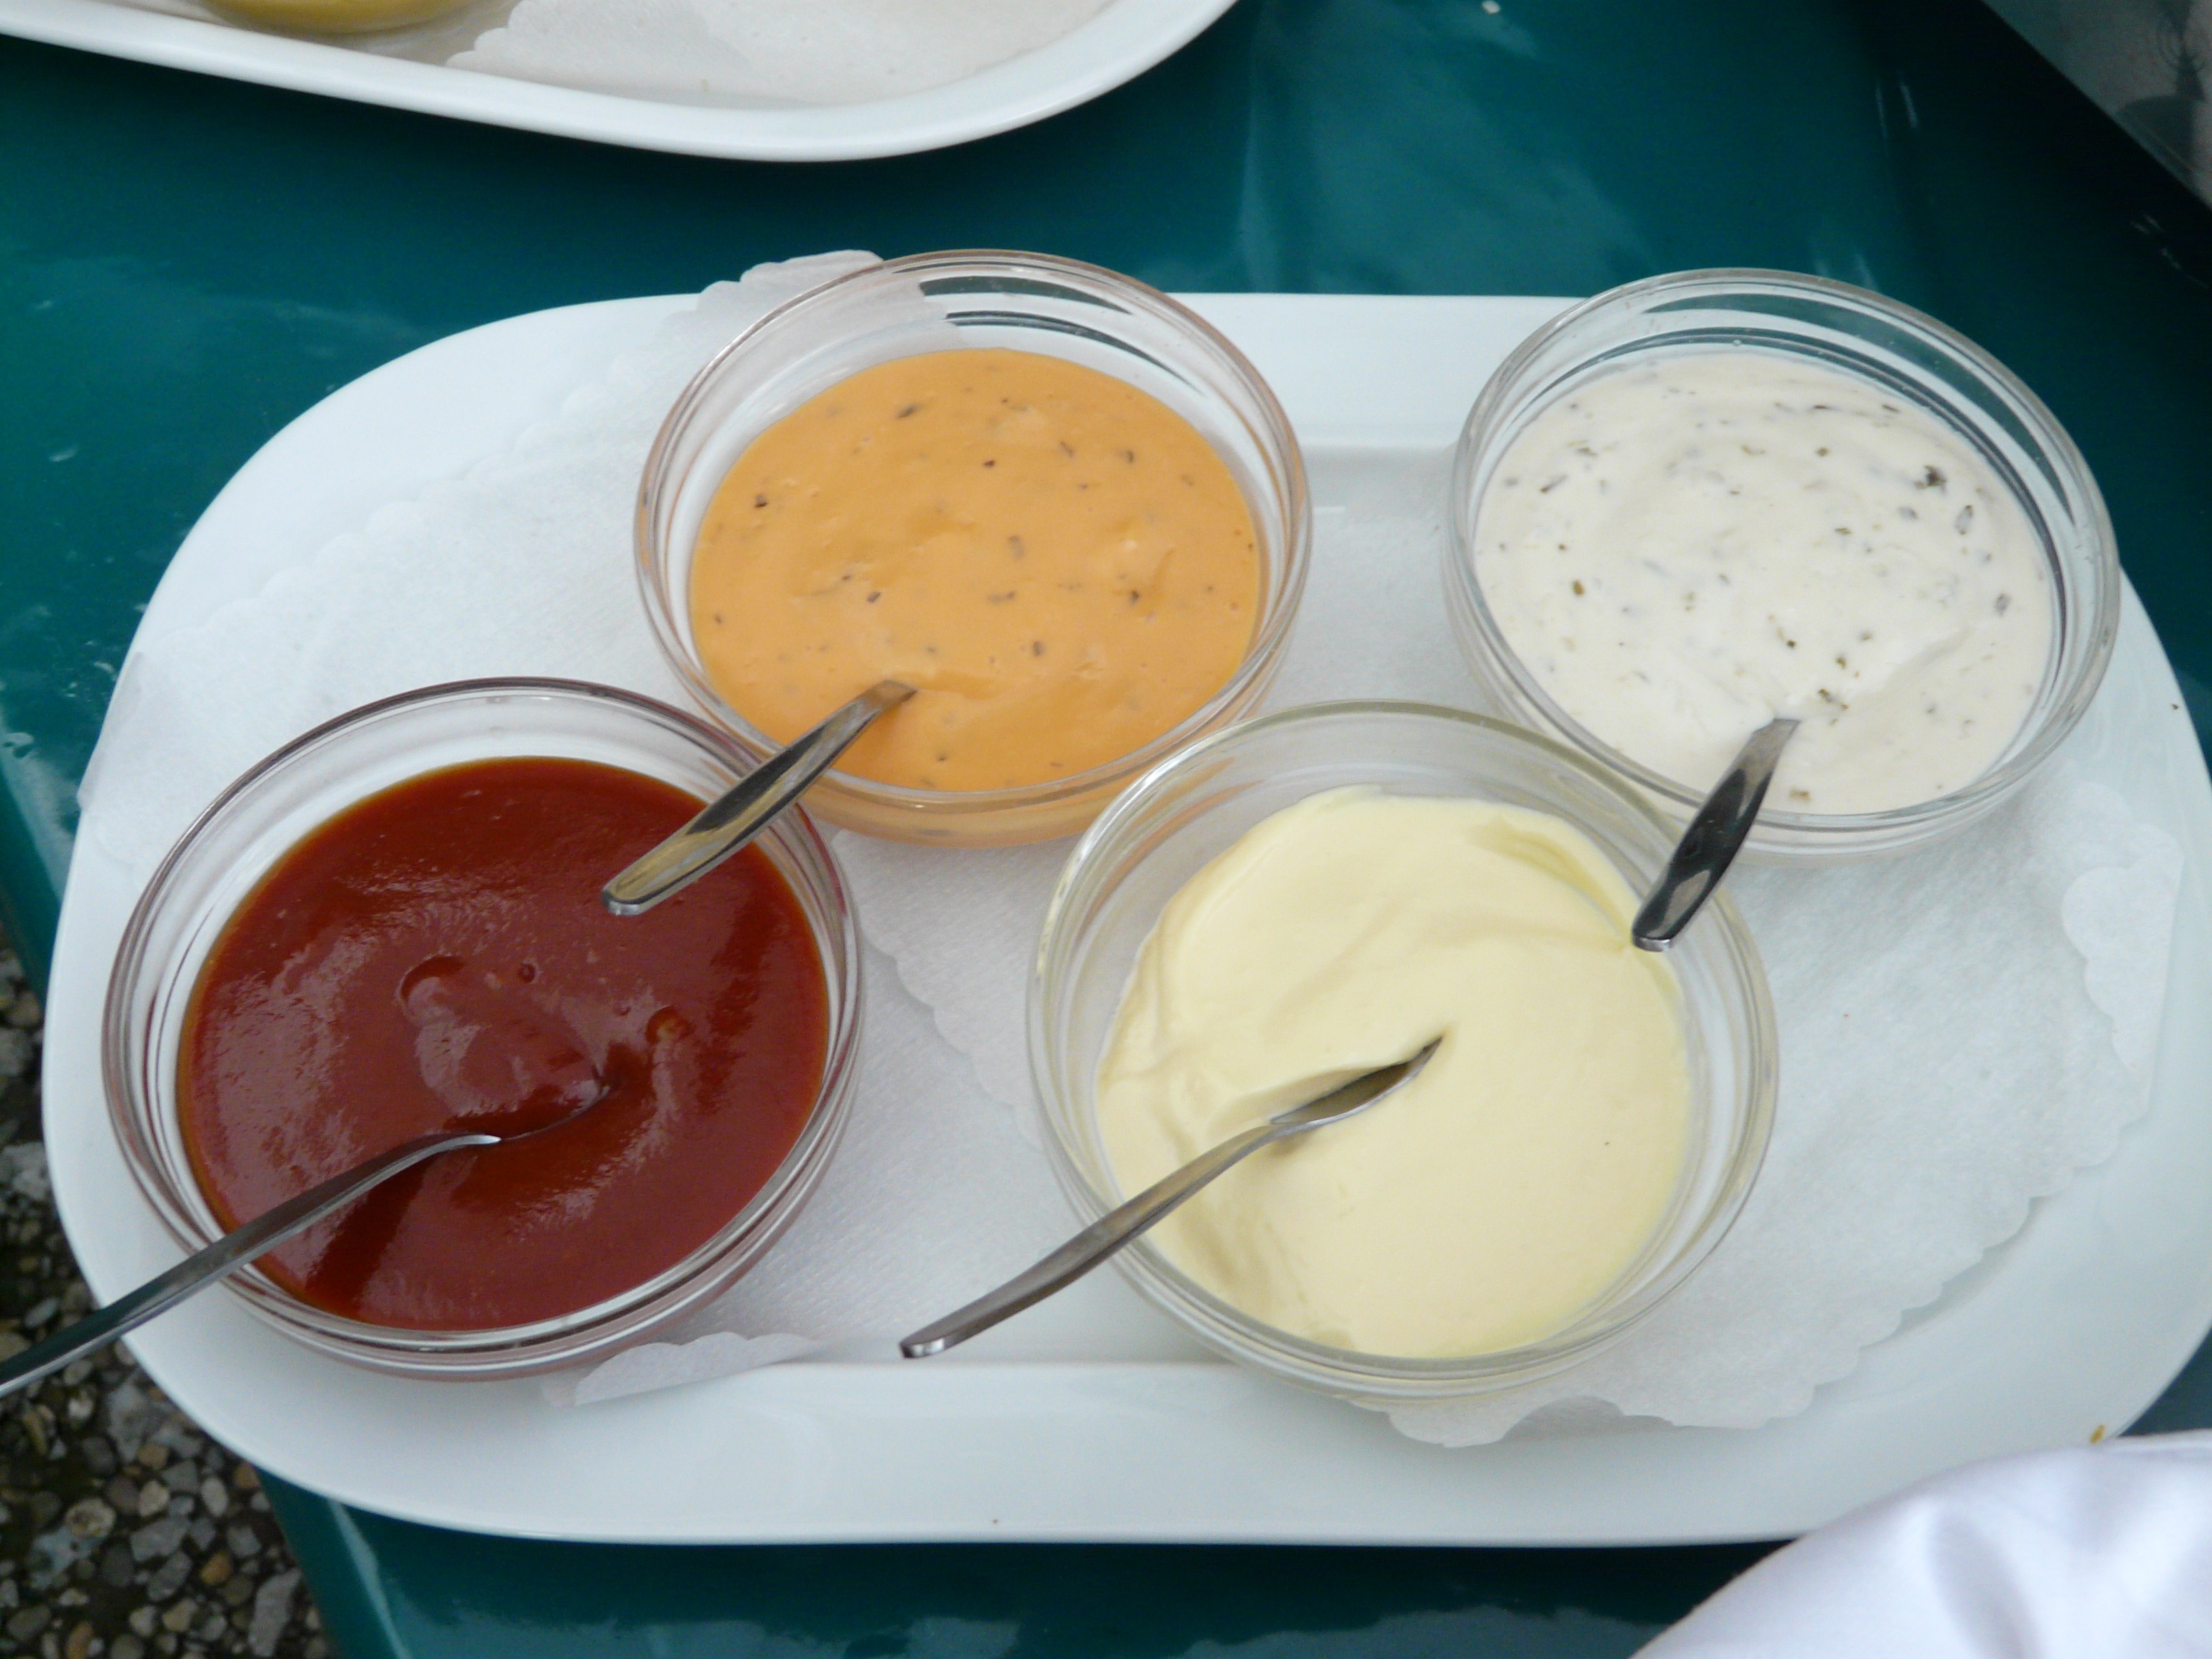
dish, meal, food, produce, breakfast, dessert, ketchup, mayonnaise, dips, sauces, garlic sauce, curry sauce, knoblauchdip